US-led intervention in Iraq (2014–2021)

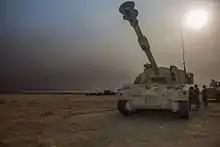
A U.S. Army M109A6 Paladin near Mosul, 16 October 2016

On 8 September, the Iraqi Army with close air support from U.S. F-18 aircraft managed to retake the key Haditha Dam. Following the recapture, Iraqi troops moved on to recapture the town of Barwana. Iraqi state television reported that 15 ISIL militants were killed in the battle. Following the Iraqi victory, ISIL responded with the public execution of David Haines.